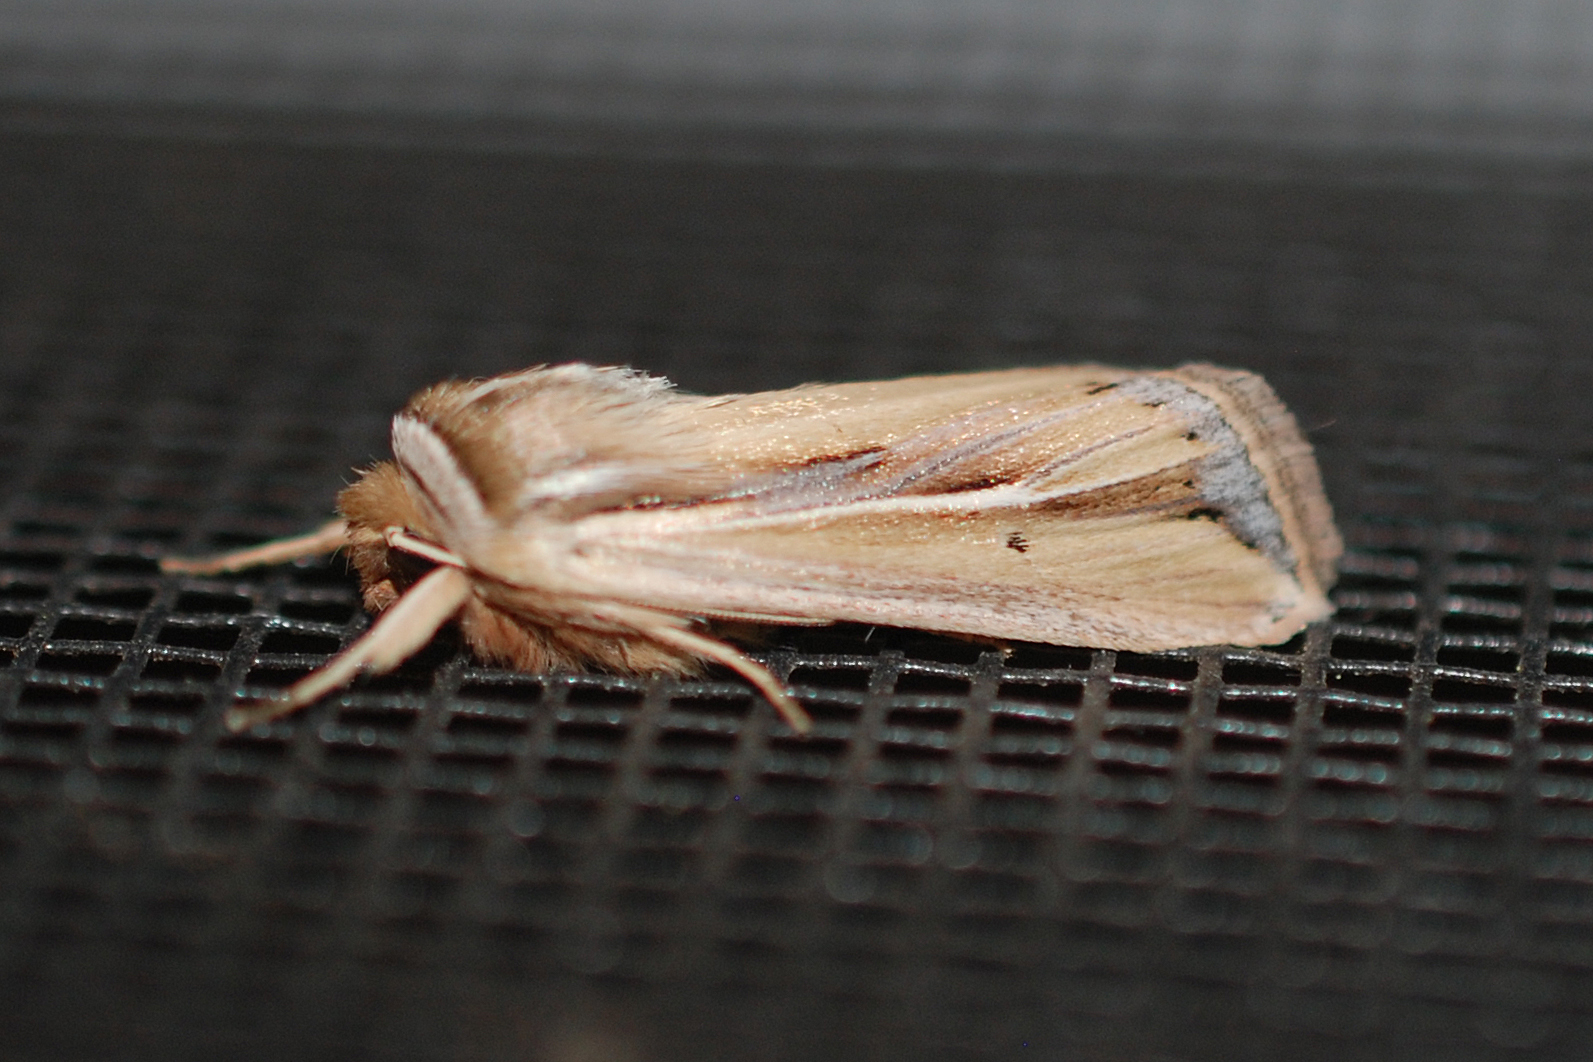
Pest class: wheathead_armyworm_Dargida_diffusa